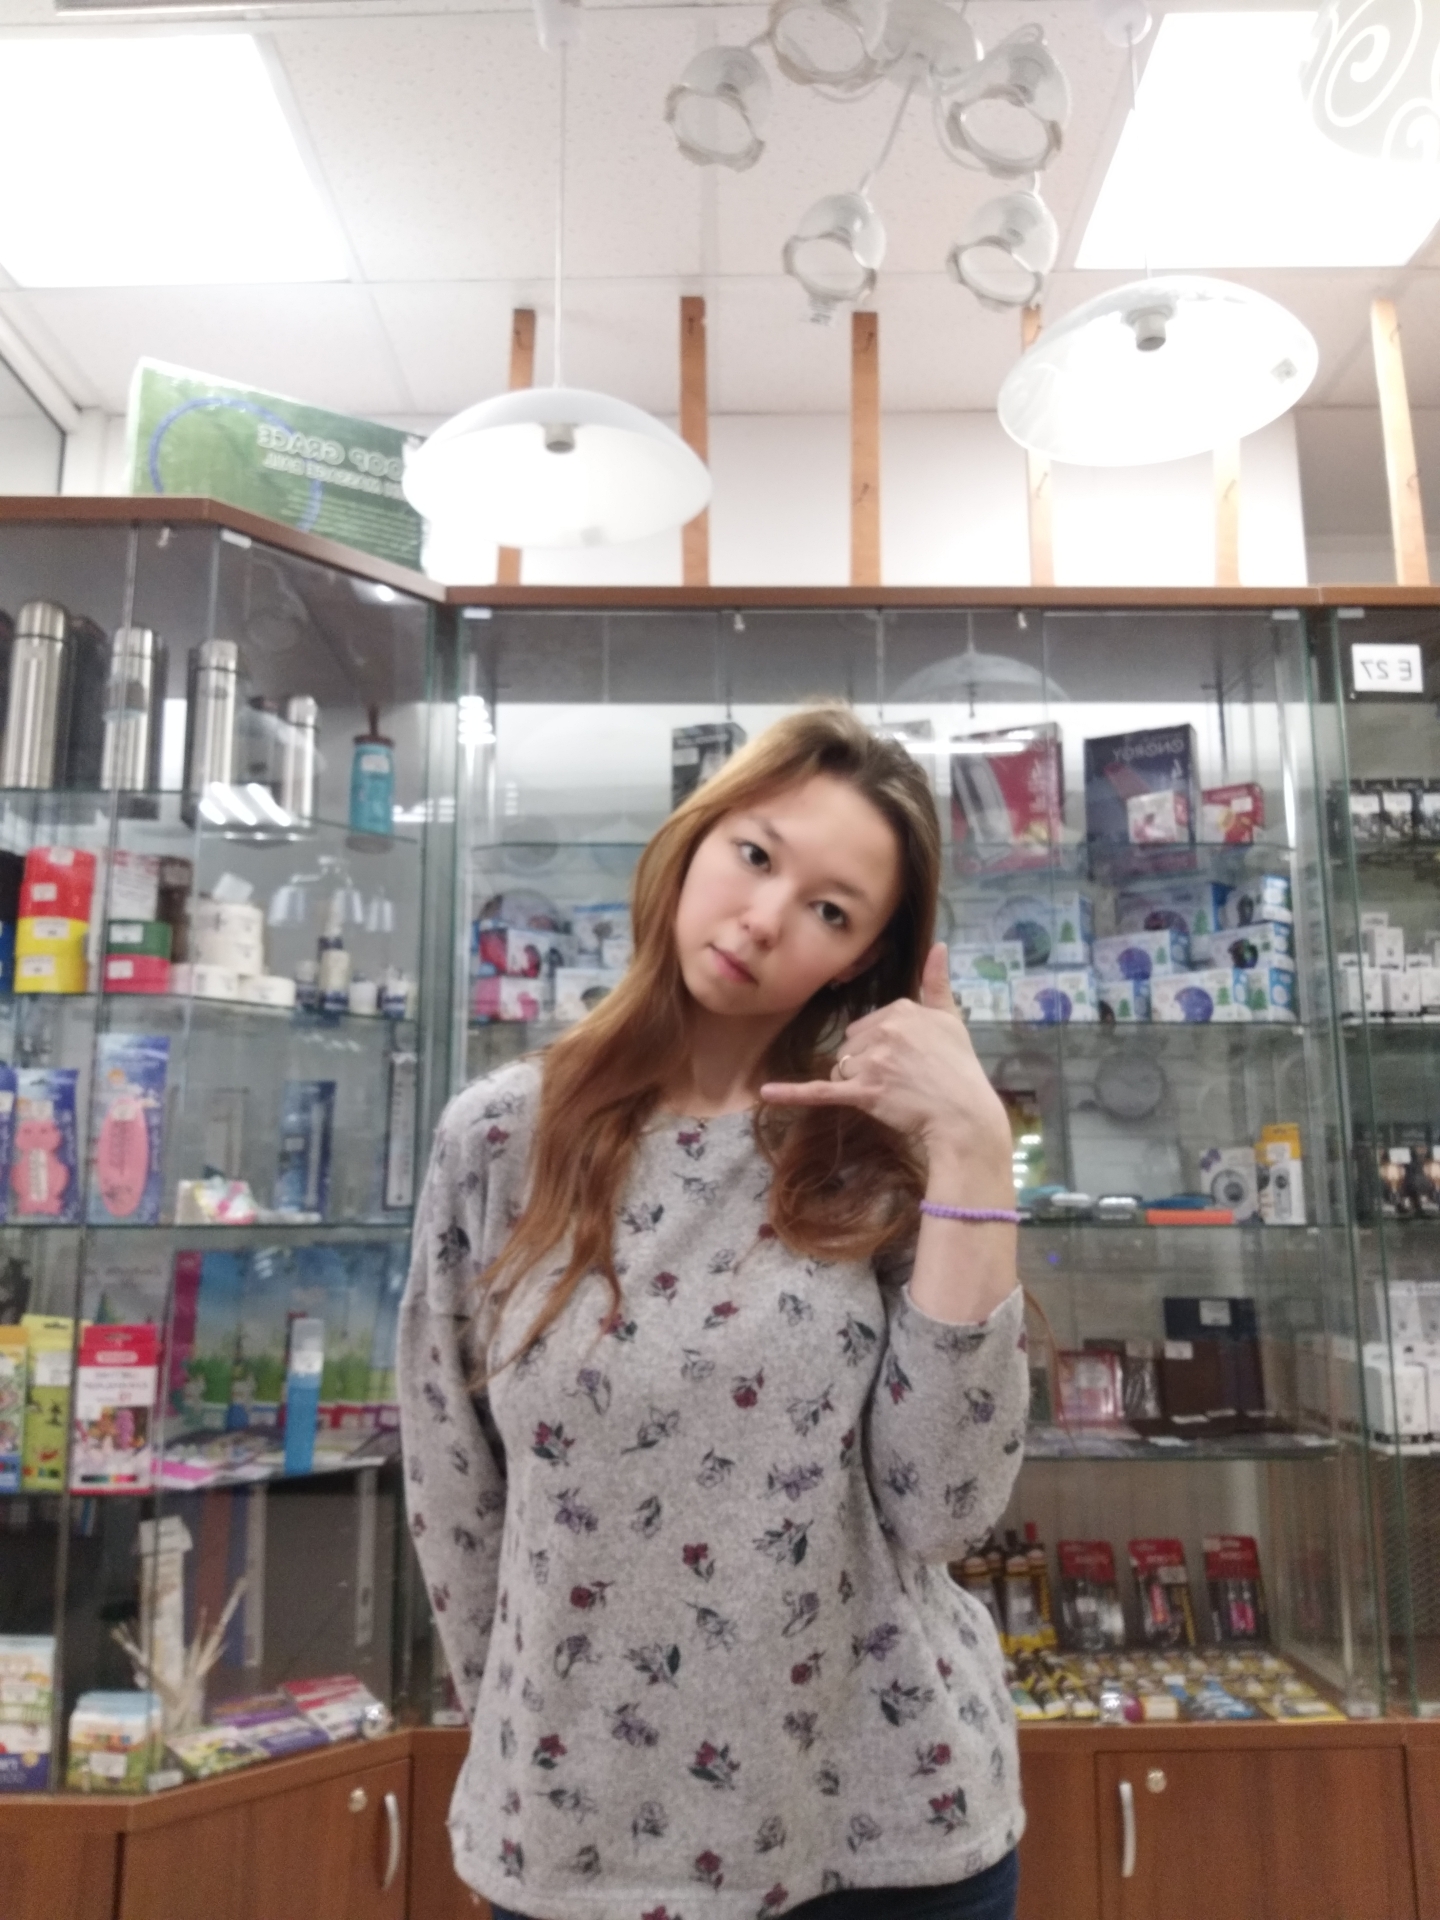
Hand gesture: call